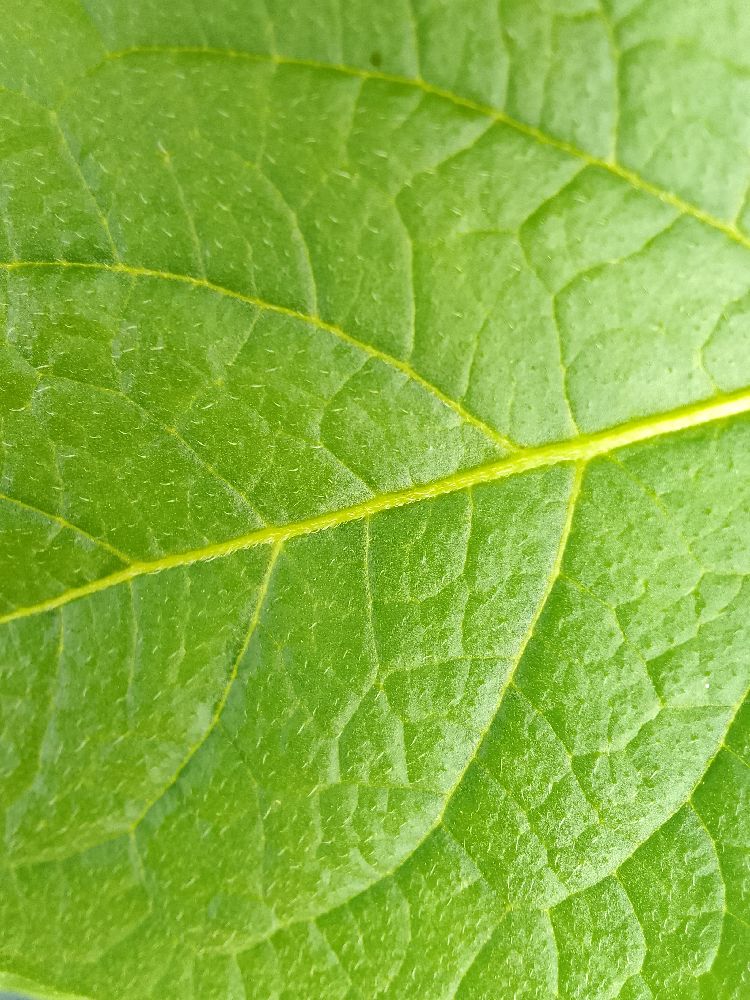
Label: Healthy